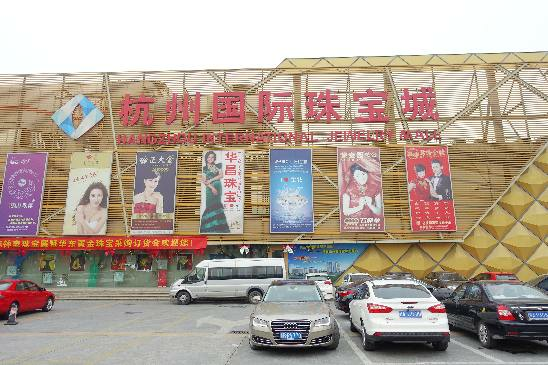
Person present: No